Atlantic meridional overturning circulation

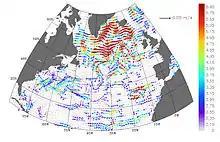
1992–2002 altimeter data from NASA Pathfinder indicated a slowing (red) in the subpolar gyre region. This was used as a proxy for the AMOC before the initiation of RAPID, and before subsequent research demonstrated the subpolar gyre often behaves separately from the larger circulation

Equatorial areas are the hottest part of the globe; due to thermodynamics, this heat moves towards the poles. Most of this heat is transported by atmospheric circulation but warm, surface ocean currents play an important role. Heat from the equator moves either northward or southward; the Atlantic Ocean is the only ocean in which the heat flow is northward. Much of the heat transfer in the Atlantic occurs due to the Gulf Stream, a surface current that carries warm water northward from the Caribbean. While the Gulf Stream as a whole is driven by winds alone, its northern-most segment, the North Atlantic Current, obtains much of its heat from thermohaline exchange in the AMOC. Thus, the AMOC carries up to 25% of the total heat toward the northern hemisphere, and plays an important role in the climate around northwest Europe.